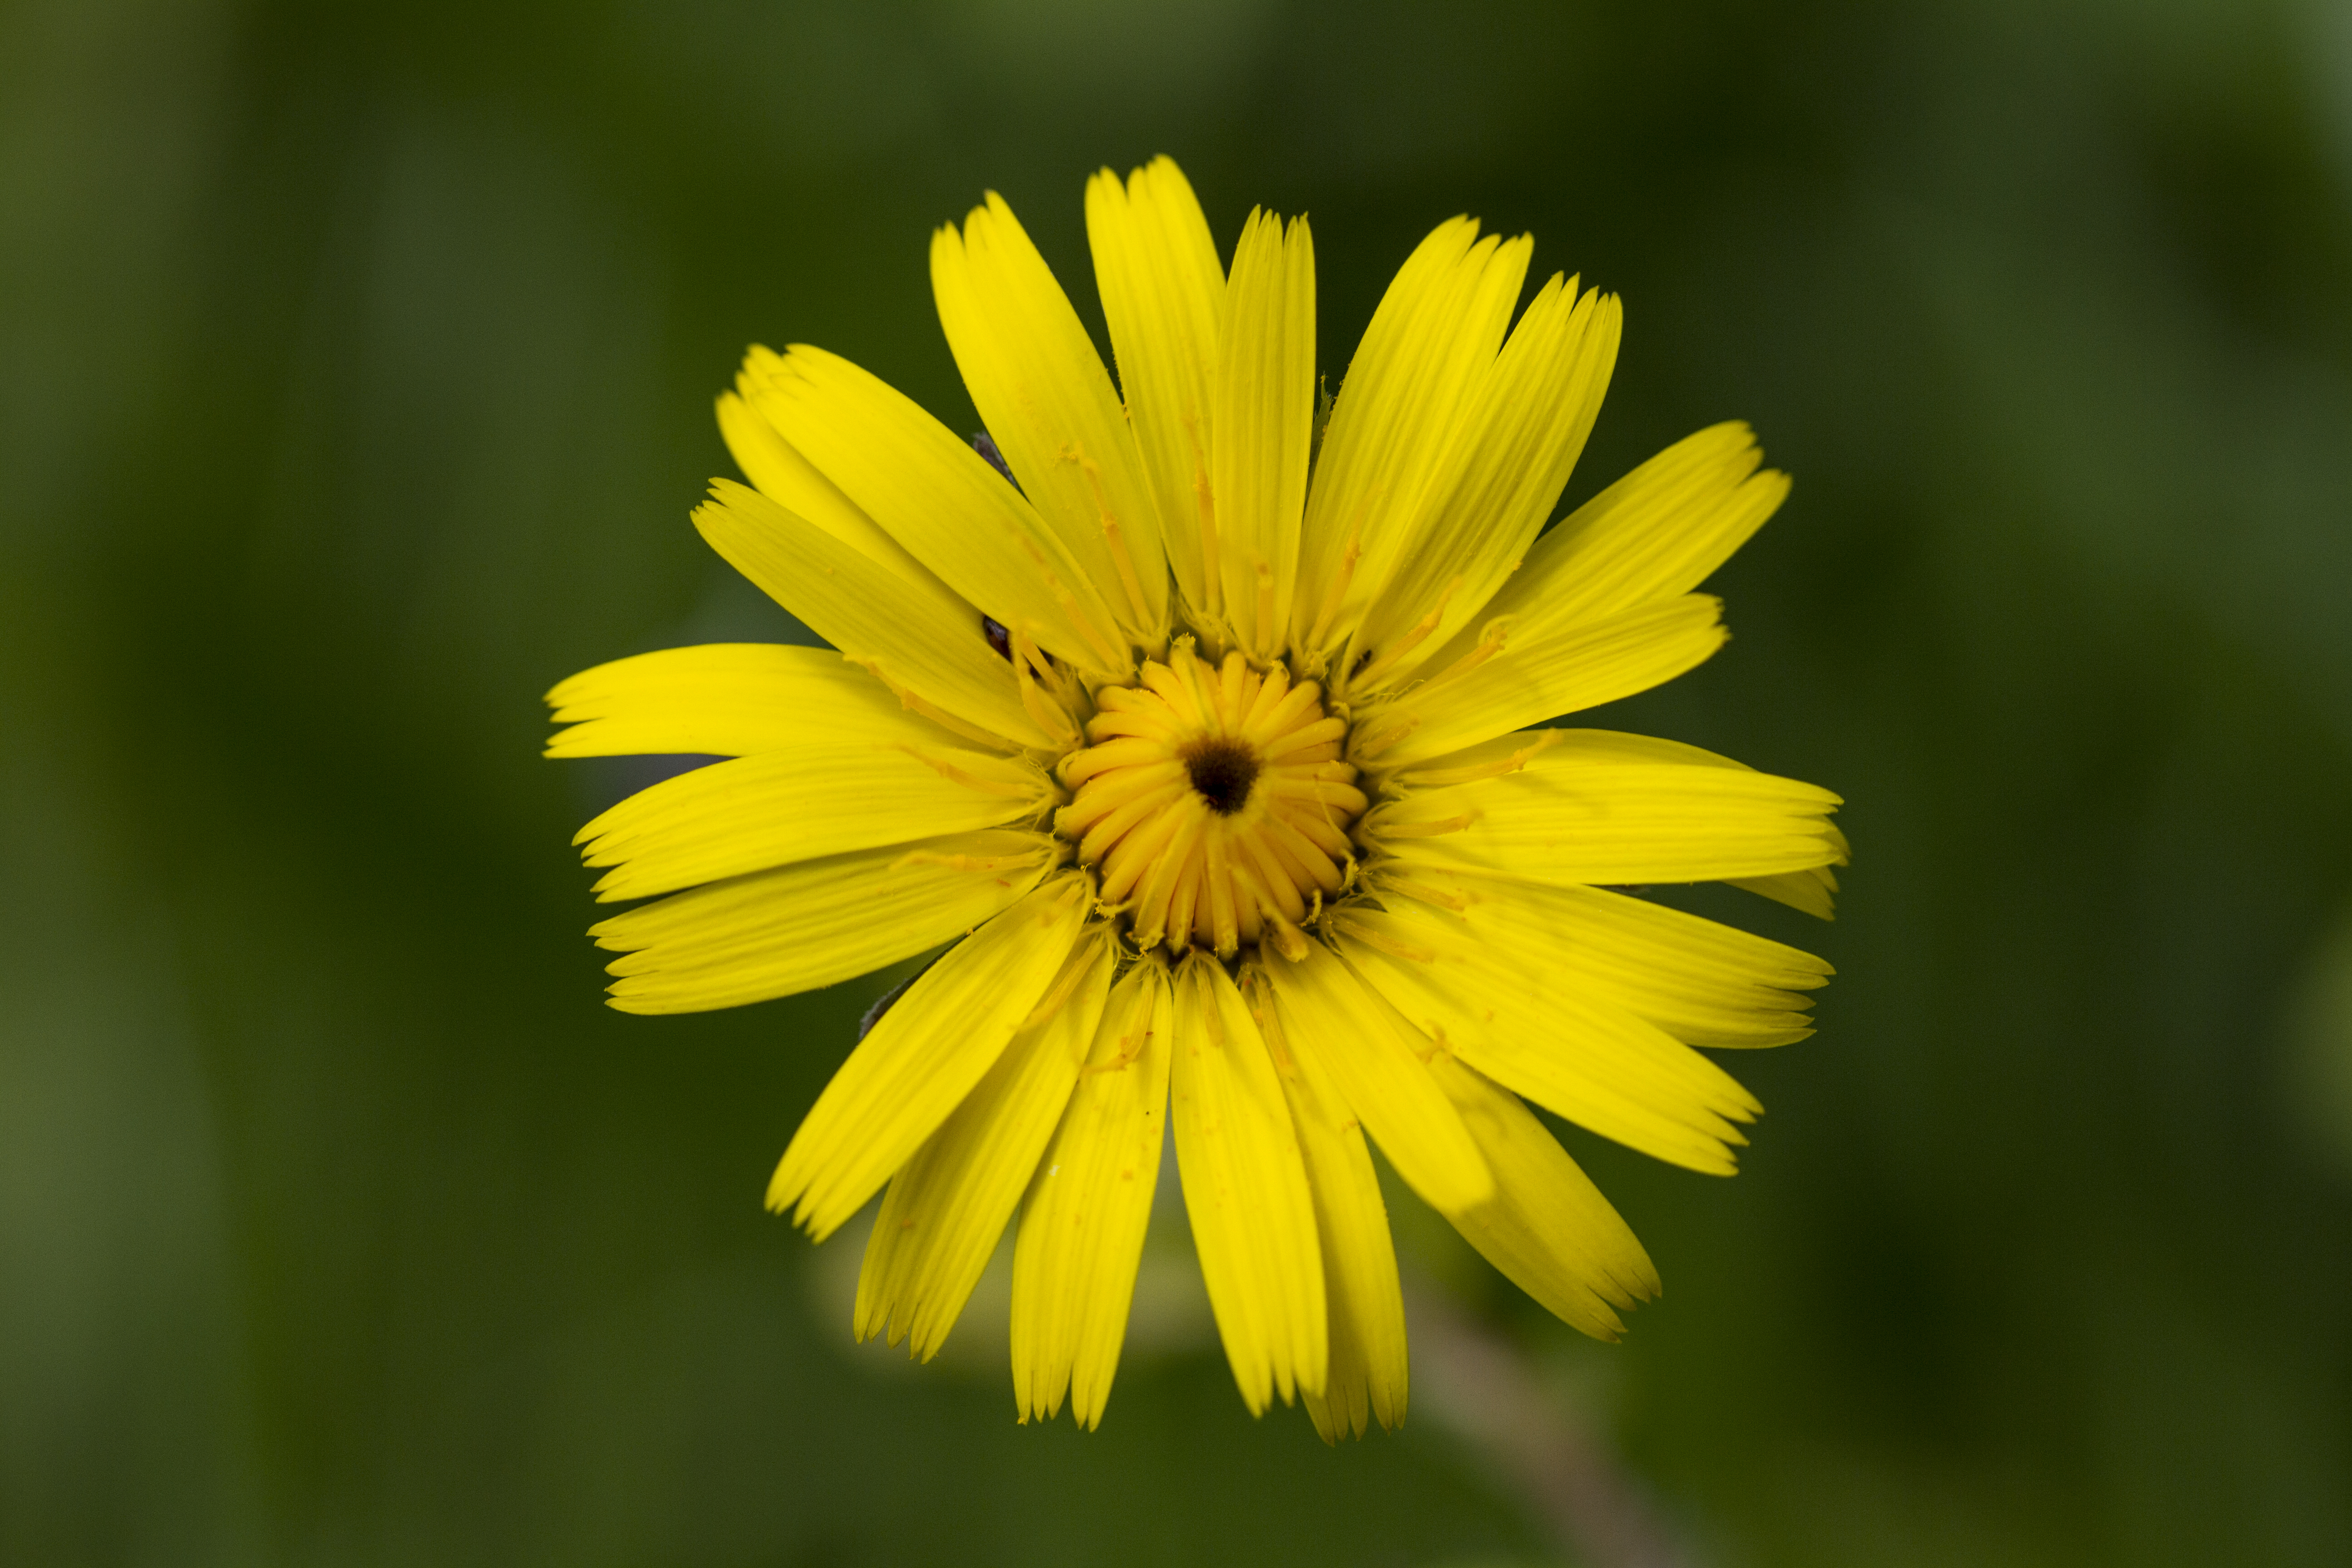
nature, plant, photography, meadow, dandelion, flower, petal, daisy, herb, yellow, flora, wildflower, close up, uk, nectar, peterborough, macro photography, flowering plant, daisy family, oxeye daisy, annual plant, plant stem, land plant, chamaemelum nobile